James J. Yeager

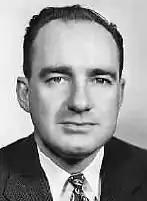

James J. "Gentleman Jim" Yeager (February 2, 1909 – May 17, 1971) was an American football player and coach. He served as the head football coach at Fort Hays State University (1935), Iowa State University (1937–1940), and the University of Colorado at Boulder (1941–1943, 1946–1947), compiling a career college football record of 48–38–3. Yeager won conference championships in 1935 with Fort Hays State and in 1942 and 1943 with Colorado.